Hollandsche Spectator

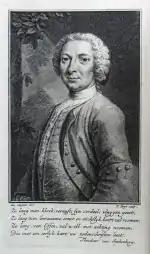
Justus van Effen

It was one of the most notable papers inspired by "The Spectator", in which the spectator, literally "observer", is the mask behind which the author hides his views; often the anonymous authors claimed that he is not a person but a group. The topics of the "Hollandsche Spectator" consisted of everything that would interest a coffeehouse audience: politics, religion and morality, fashion, and humor. Socially conservative, written in a pleasing tone and style, it raised important questions, such as the reasons behind the Dutch Republic's waning position on the international scene, and served as literary and moral guide for the emerging Dutch bourgeoisie. It also opened the market for newspapers and magazines in the Dutch language.